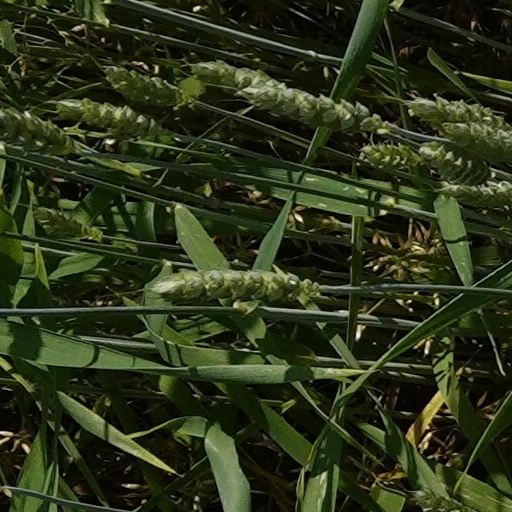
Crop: wheat